Mid-Levels

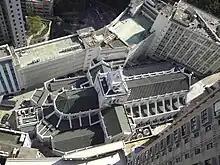
Roman Catholic Cathedral

The Immaculate Conception Cathedral is a Roman Catholic cathedral at 16 Caine Road. The first Roman Catholic cathedral of Hong Kong was built in 1843 and destroyed in a fire in 1859. The cathedral was designed by Crawlwey and Company of London. Construction of the new one started in 1883 and the first Mass was celebrated on 7 December 1888.